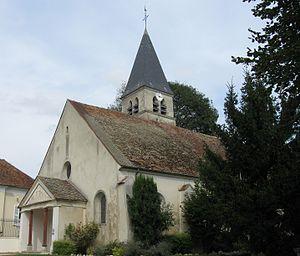
Église Saint-Pierre-et-Saint-Denis de Villeroy. (Seine-et-Marne, région Île-de-France).
Villeroy est une commune française située dans le département de Seine-et-Marne en région Île-de-France.